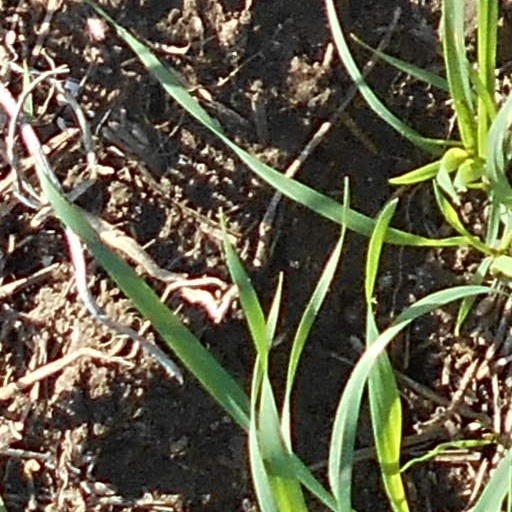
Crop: wheat